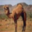
Label: camel